Sky position (RA, Dec in degrees): 228.344, 0.8714
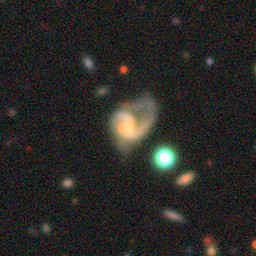
Galaxy morphology: Unbarred Loose Spiral Galaxies